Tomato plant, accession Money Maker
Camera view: bottom (45 deg); turntable rotation: 330 degrees
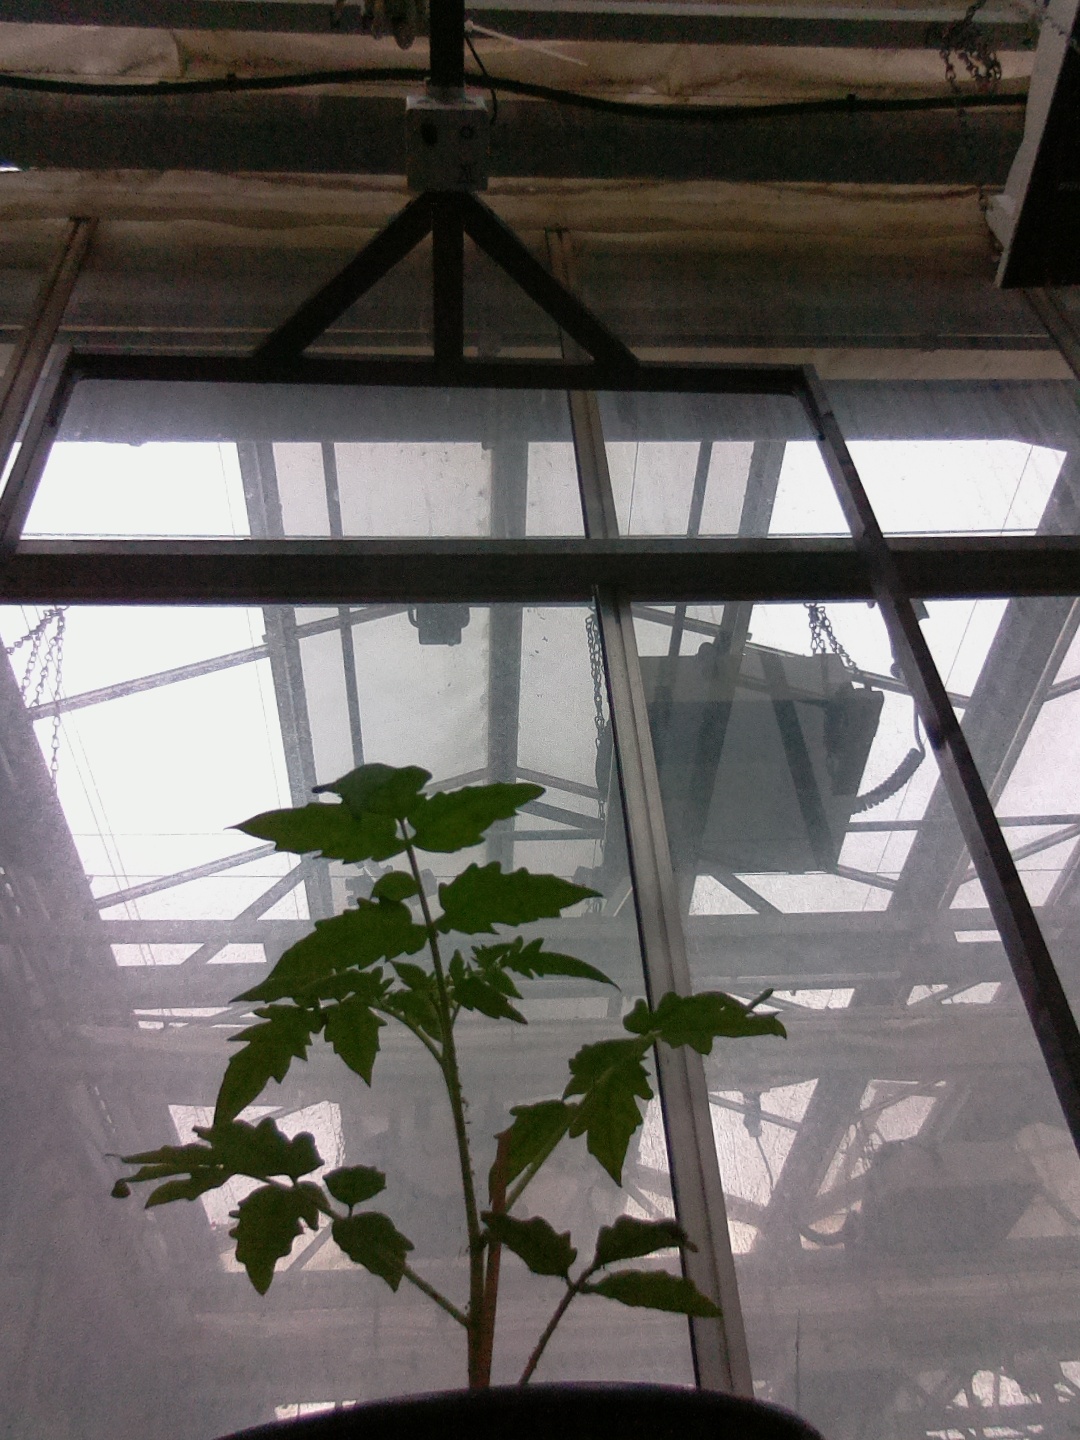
BBCH growth stage 13: 6 of true leaves visible